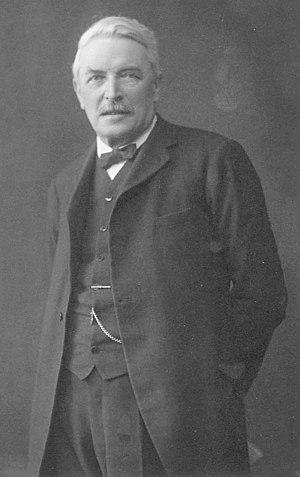
Luca Beltrami est un architecte, un historien de l'architecture, connu en particulier pour les projets de restauration, et sénateur italien.